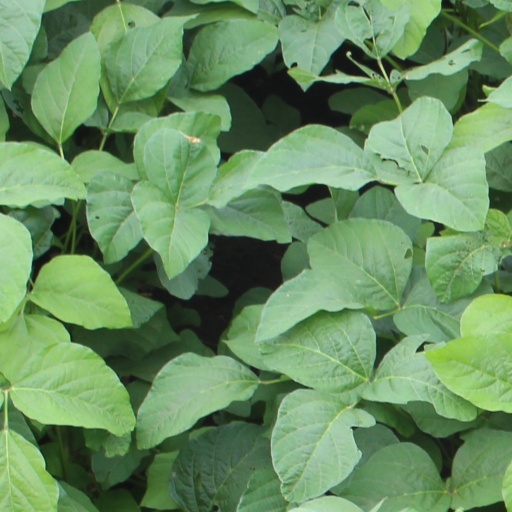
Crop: soybean